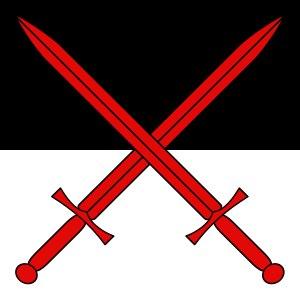
Reichsmarschall est un titre accordé à des militaires dans les pays de langue germanique, initialement au Moyen Âge, et ensuite à l'époque de l’Allemagne nazie, pendant la Seconde Guerre mondiale. Dans ce dernier cas, il s'agissait du grade le plus élevé dans les forces armées du Reich, forces armées dont le commandant en chef était le Führer, Adolf Hitler.